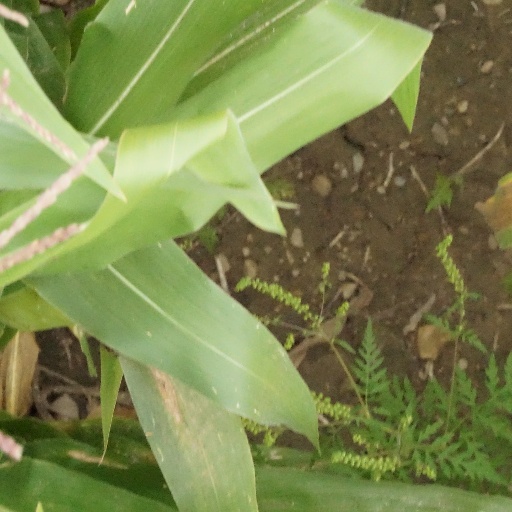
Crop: maize; corn